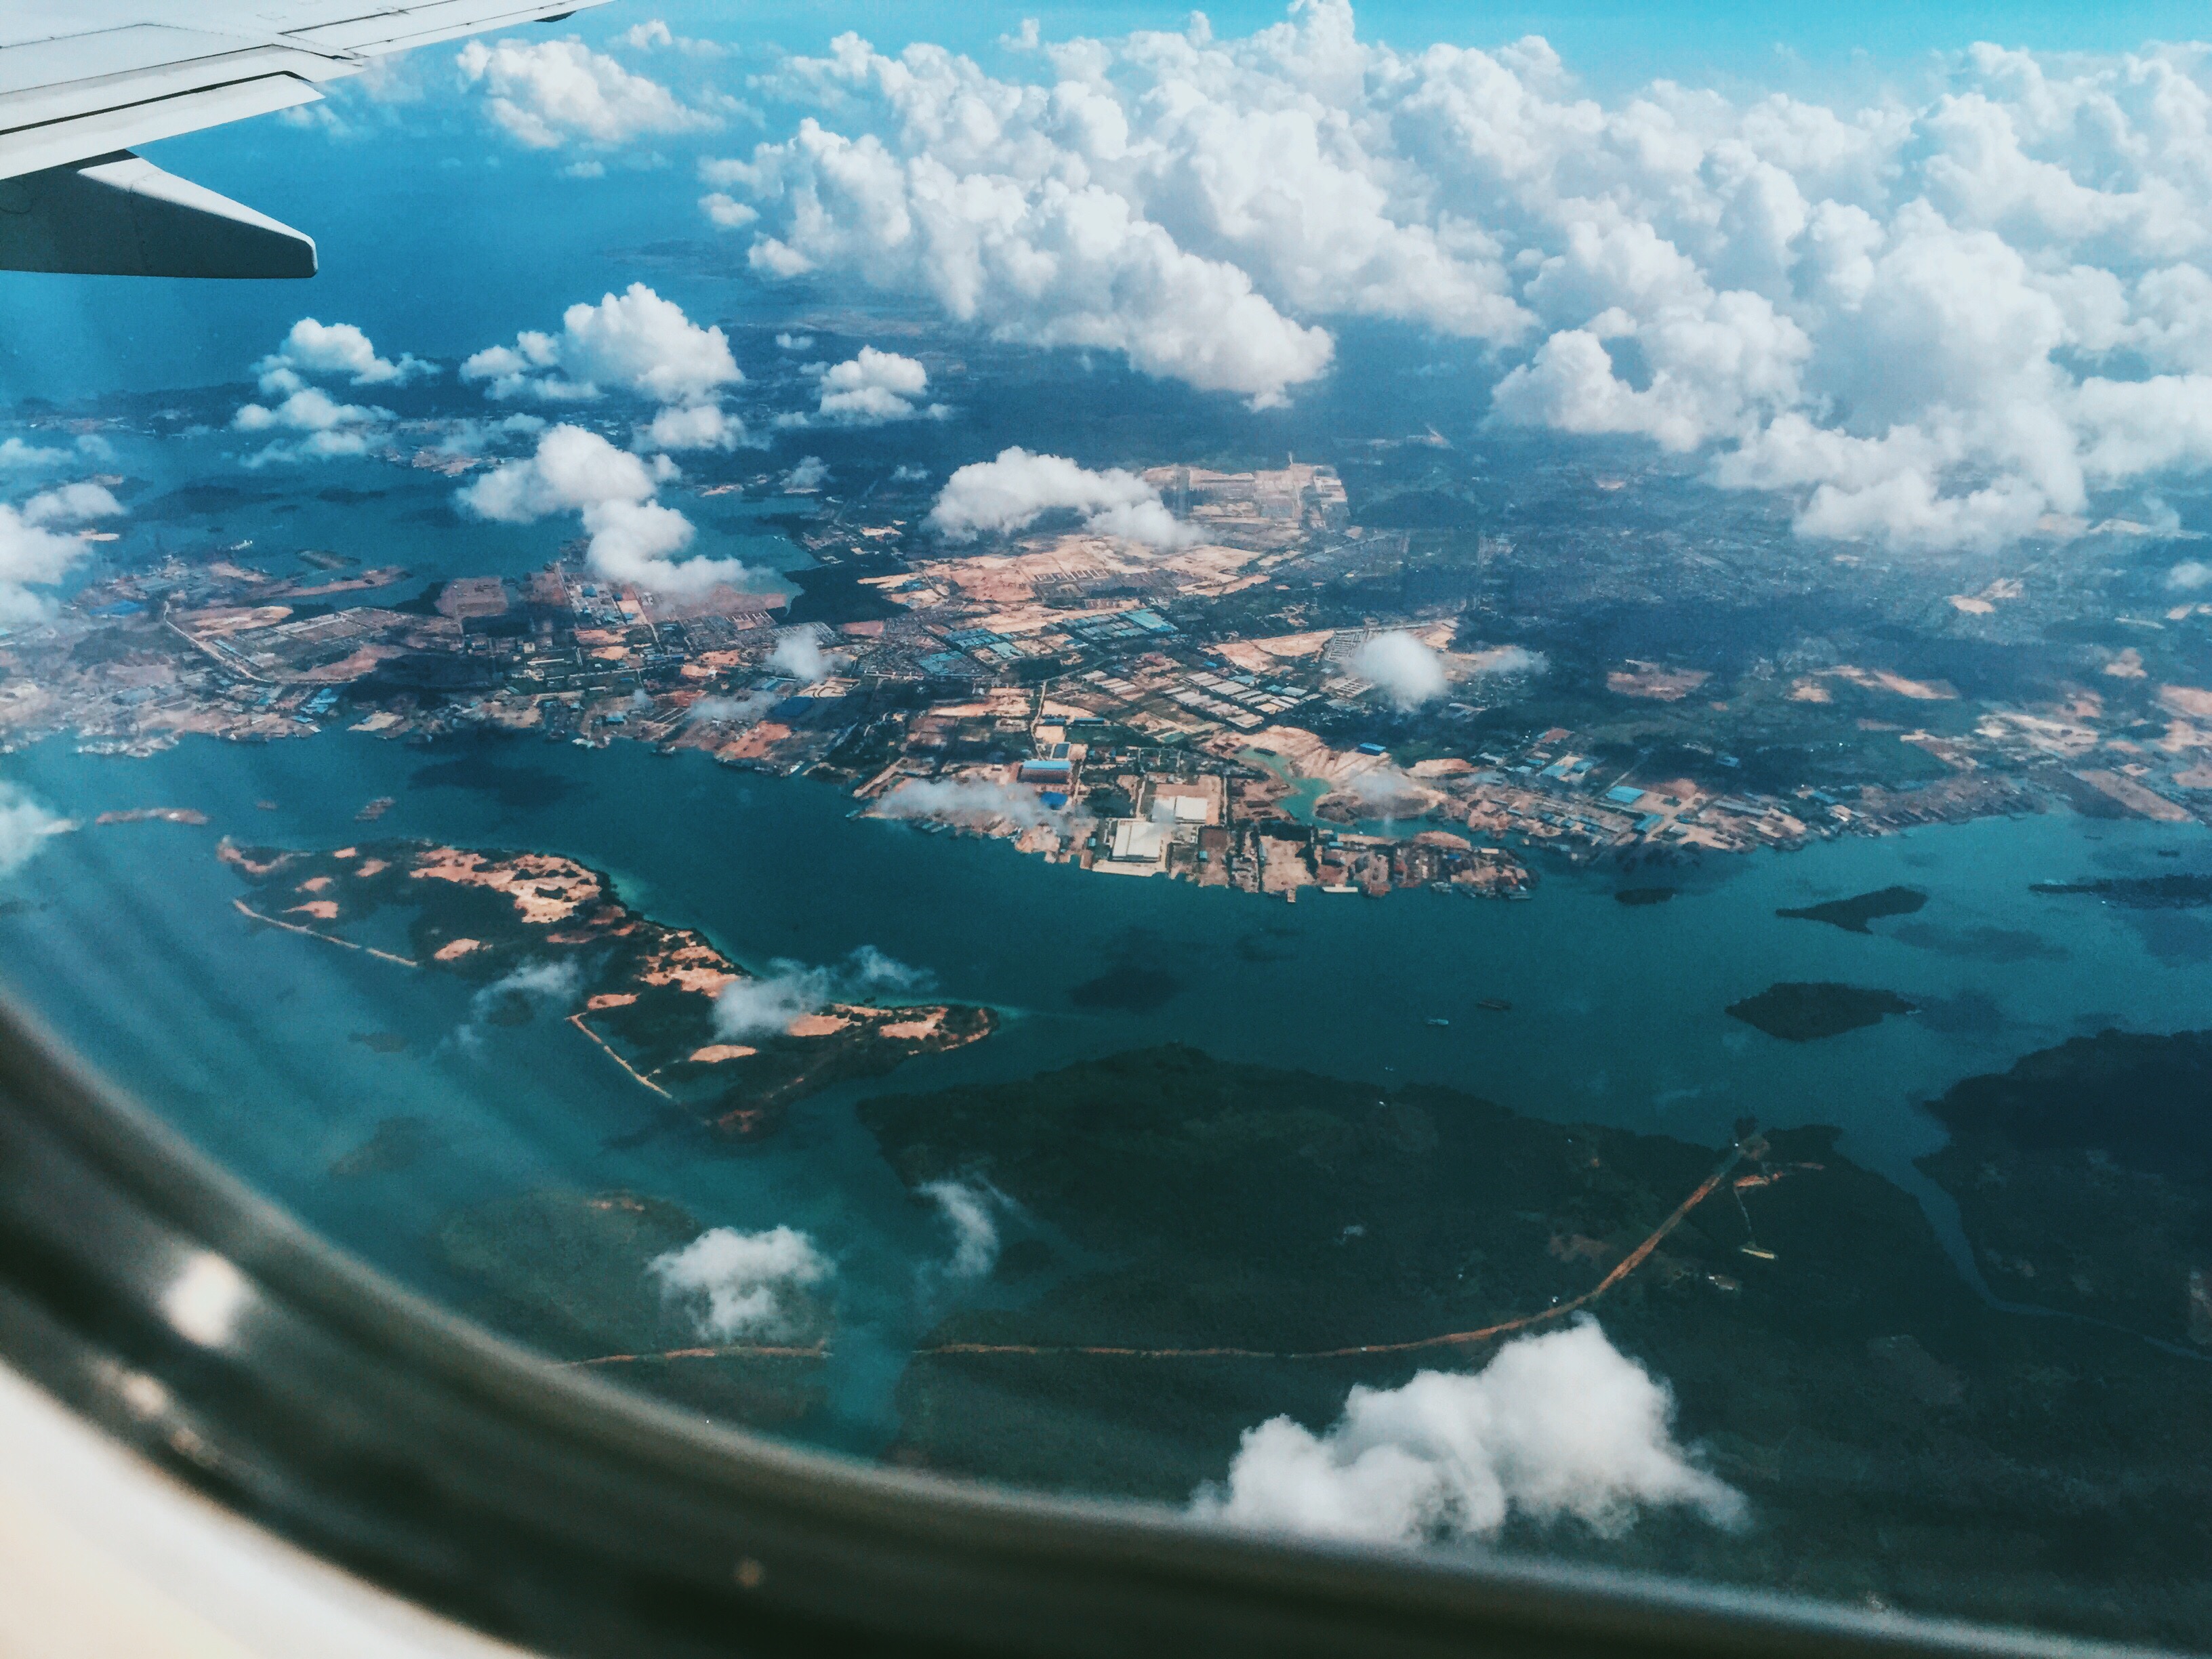
sea, water, ocean, cloud, sky, wave, underwater, reflection, vehicle, earth, aerial photography, atmosphere of earth